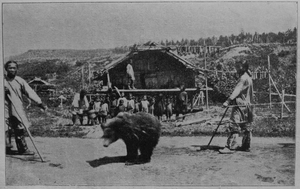
Le culte de l'ours est un culte religieux et symbolique. L'ours y symbolise la puissance, le renouveau et la royauté. Bien que la question de son ancienneté soit l'objet de nombreux débats, on retrouve trace de ce culte dans de multiples coutumes folkloriques incluant des danses, des chasses ritualisées, des chants et des ports de masques dans de multiples sociétés humaines, aussi bien en Europe qu'en Amérique du Nord ou en Sibérie.
Les Nivkhes sont un peuple indigène de Russie habitant l'estuaire du fleuve Amour et l'île de Sakhaline. Le recensement russe de 1989 a dénombré 4 675 Nivkhes, dont 1 089 parlaient la langue nivkhe, une langue paléo-sibérienne considérée comme un isolat. Toutefois, certains linguistes ont émis l'hypothèse d'une parenté entre les langues altaïques et le nivkhe.